Monterey–Salinas Transit

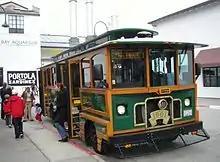
"MST Trolley" (2006)

The first motorbus services began in 1918, provided by the Monterey-Carmel Bus Line; a younger upstart, Bay Rapid Transit, was formed in 1922. Bay Rapid Transit aggressively challenged existing streetcar lines, operating over the same routes and offering promotions and lower fares to attract passengers. The facilities of the Monterey and Pacific Grove Railway were destroyed in a mysterious fire and that streetcar line ceased operations in December 1923. Bay Rapid Transit expanded their coverage to Carmel in 1925 and other motorbus services started at this time, including East Monterey Bus Lines (EMBL, 1932), providing service to Seaside and Fort Ord. EMBL folded in 1947 after the wartime boom (providing transportation for sailors and soldiers at Ford Ord and Monterey) ended, despite booming Cannery Row sardine operations. Canneries began closing in the early 1950s after the sardine population collapsed and passenger traffic began to decline.